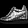
Label: Sneaker